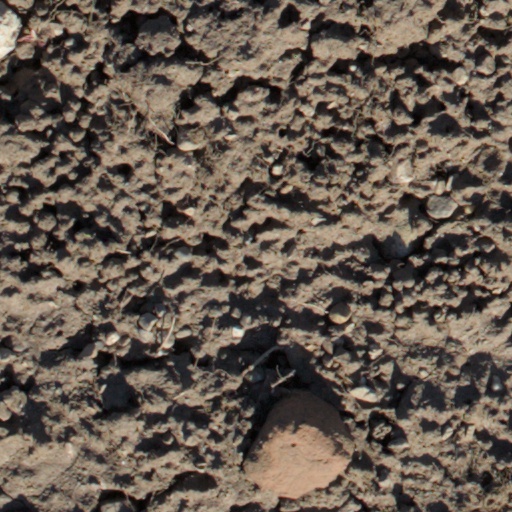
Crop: wheat